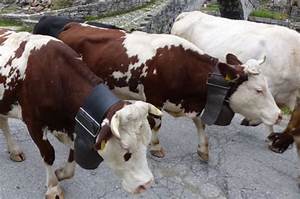
Label: cow